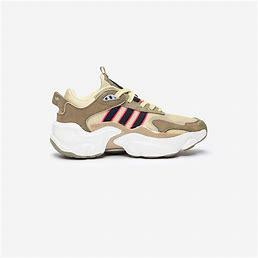
Brand: Adidas
Model: Magmur Runner